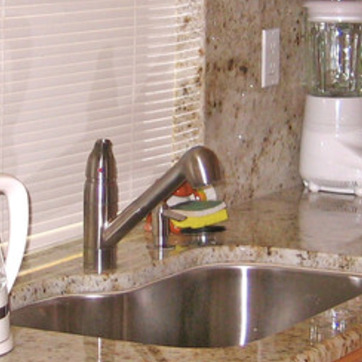
Material: metal